Trial of Ratko Mladić

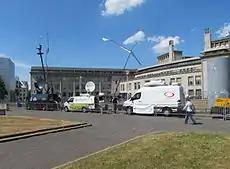
Outside broadcast vehicles outside the ICTY on the day before Mladić's arrival in the Netherlands

Mladić's trial began on 3 June 2011 with an initial hearing to list the charges against him and ask him for a plea. After judge Orie read out the charges, Mladić responded by calling them "obnoxious" and "monstrous".